Sheares brothers

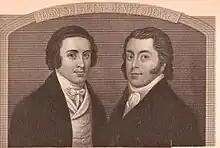
John Sheares, Henry Sheares

The Sheares Brothers, Henry (1753–98), and John (1766–1798) were prominent members in Ireland of the republican Society of United Irishmen. Active in Cork and in Dublin, they opposed a Protestant faction in the leadership who, fearing that the British Crown could buy loyalty through offers of emancipation, mistrusted Catholic intentions. In 1798, following high-level arrests, they approved In the May 23rd date for a general uprising, but were themselves arrested in advance of the rebellion and were subsequently executed.